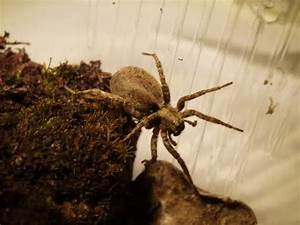
Label: ragno